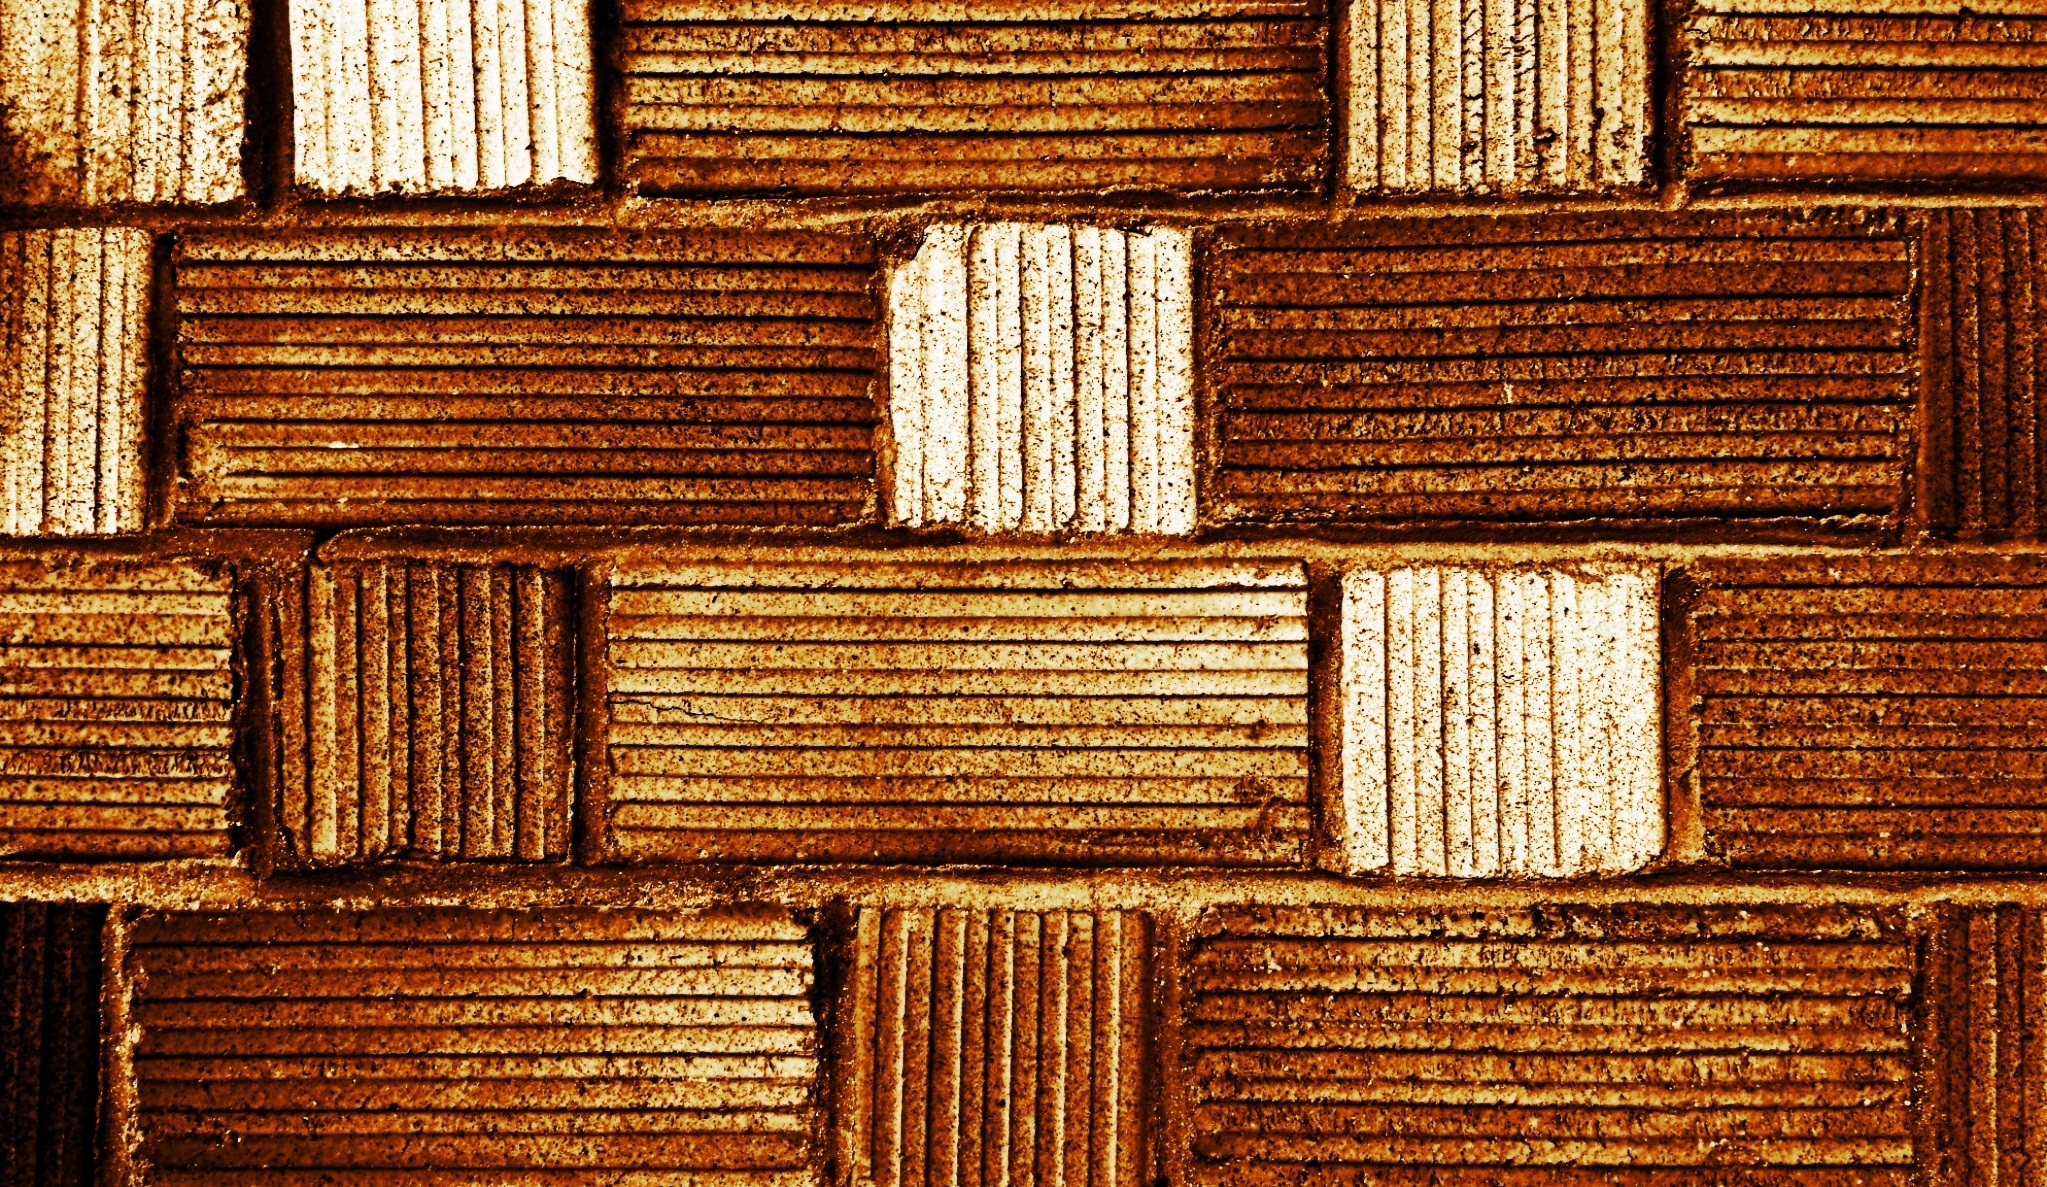
architecture, structure, wood, vintage, retro, texture, floor, interior, old, wall, stone, decoration, construction, pattern, ceramic, square, tile, brick, decor, material, surface, bathroom, background, design, hardwood, decorative, mosaic, style, brickwork, backdrop, flooring, wood stain